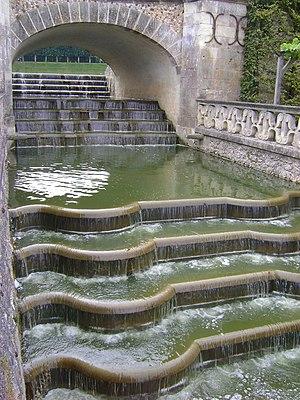
Château de Villandry, Indre-et-Loire. Le canal. This building is en partie classé, en partie inscrit au titre des Monuments Historiques. It is indexed in the Base Mérimée, a database of architectural heritage maintained by the French Ministry of Culture,
Le château de Villandry est un ensemble entremêlant intimement architecture et jardins, situé à 15 km à l'ouest de Tours, dans le département français d'Indre-et-Loire, en région Centre-Val de Loire.